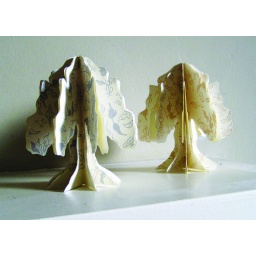
Book tree by Lucy Roscoe, paper and screenprinting.